Muse Watson

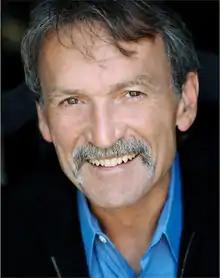
Watson in March 2009

Muse Watson Gravel (born Robert Gravel; July 20, 1948), commonly known as Muse Watson, is an American actor. He is notable for his recurring roles of Mike Franks on "NCIS" and Charles Westmoreland / D.B. Cooper in "Prison Break", and film roles as Hank Corrigan in "Something to Talk About", and Ben Willis, the killer in "I Know What You Did Last Summer" and "I Still Know What You Did Last Summer".